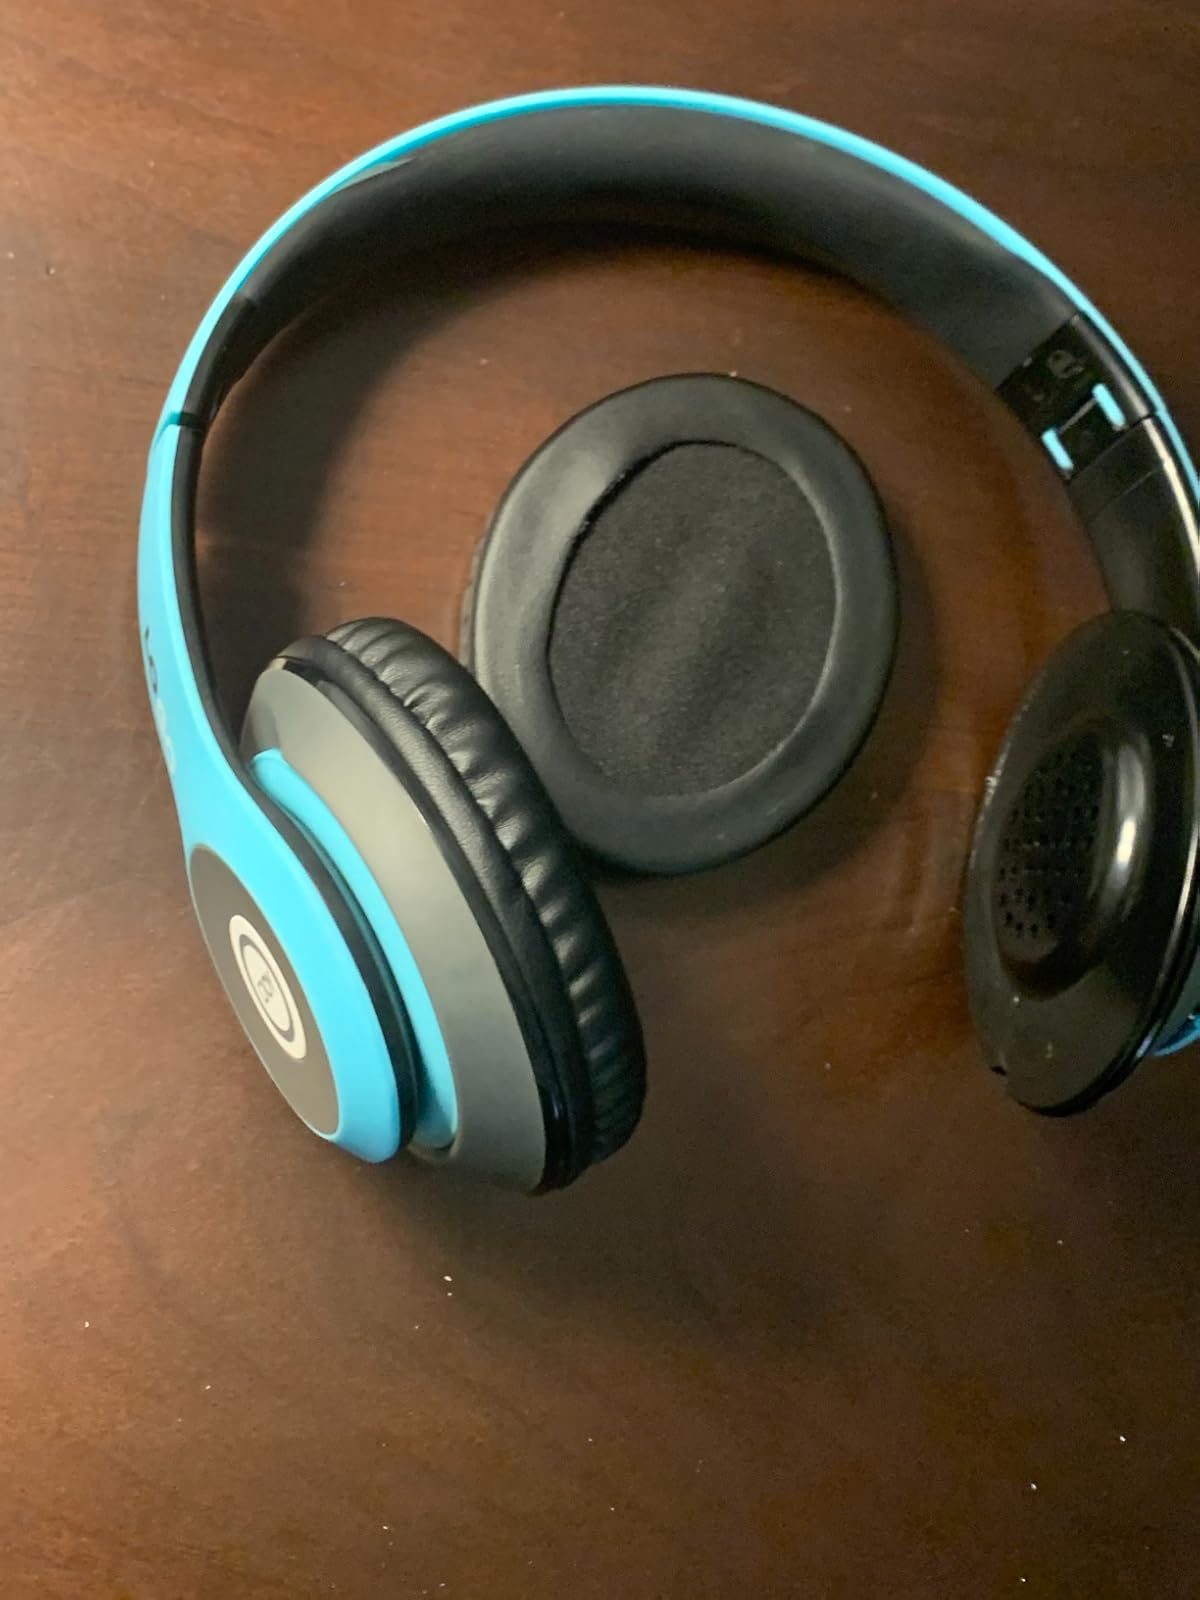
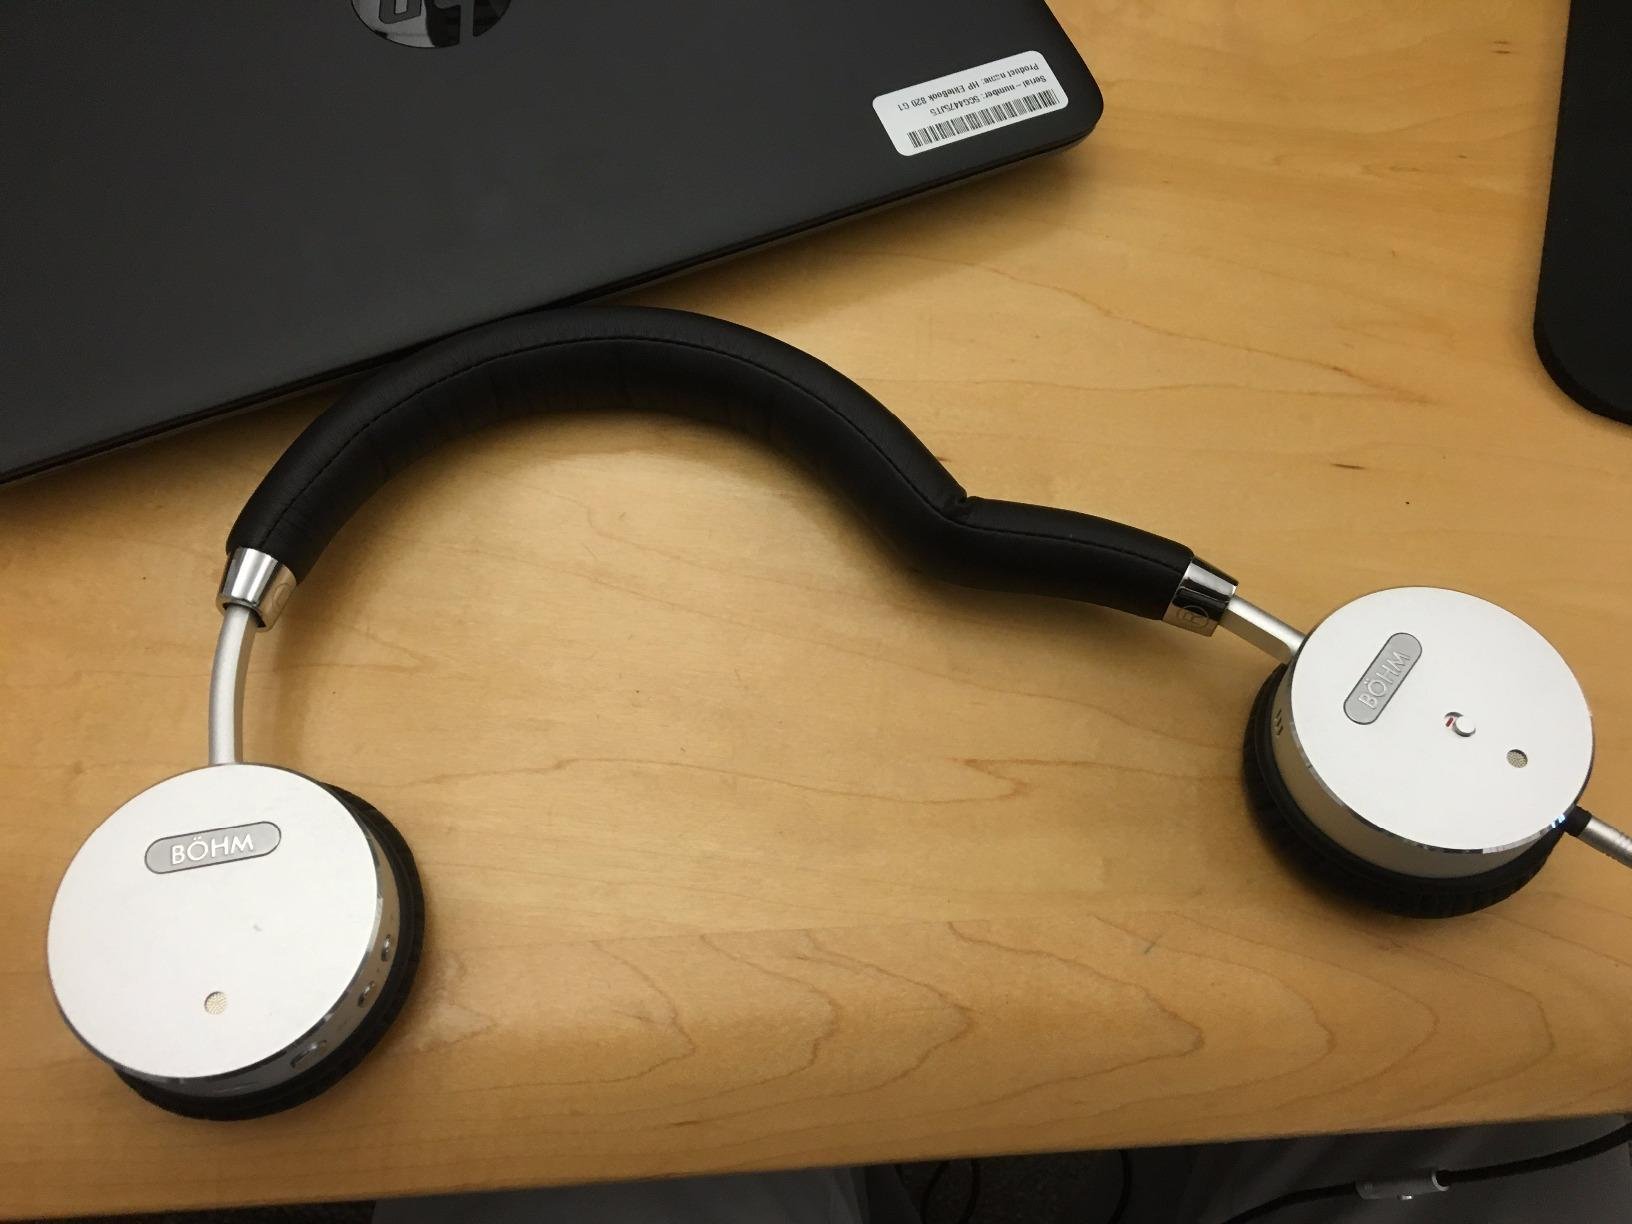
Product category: headphones
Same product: no